Intercity Direct

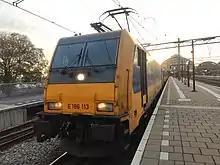
Traxx locomotive with ICRm carriages ready for departure at Amsterdam Centraal

Intercity Direct, abbreviated to ICD, is a Dutch category of higher-speed train service, operating on the HSL-Zuid and connecting Amersfoort Schothorst / Lelystad to Amsterdam Zuid, Schiphol Airport, Rotterdam Centraal and Breda. Some services cross the border with Belgium, extending to Brussels-South. It is part of NS International.